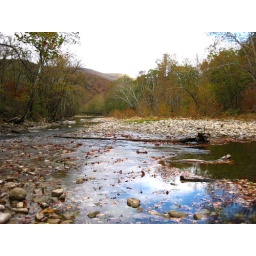
This was another Stream bed we stopped to get pictures. I love the reflection of the sky in the water.